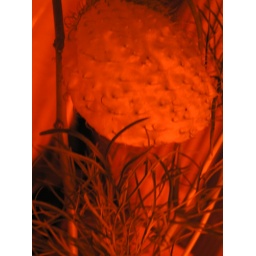
plant in red 1